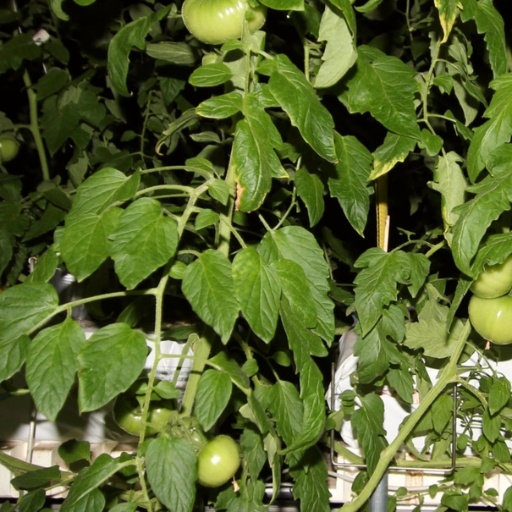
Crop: tomato